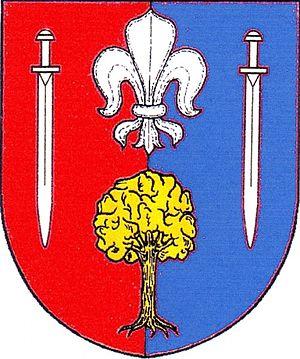
Poděšín est une commune du district de Žďár nad Sázavou, dans la région de Vysočina, en République tchèque. Sa population s'élevait à 248 habitants en 2019.